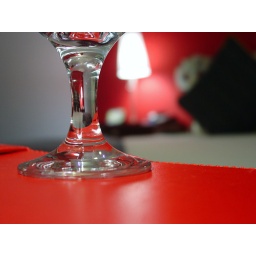
I like the red table with the red wall in the background. This is from my hotel room.